Li Shangfu

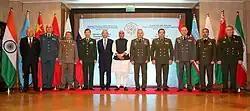
Li at the SCO defense ministers' meeting in New Delhi, India, 28 April 2023

On April 17, 2023, Li made his first overseas visit to Russia. As part of his four-day visit, he met with Russian president Vladimir Putin and Defense Minister Sergei Shoigu in Moscow. During his meeting, he stated the ties between China and Russia ‘surpass military-political alliances of the Cold War era’. On April 28, he met with Indian Minister of Defense Rajnath Singh as part of the Shanghai Cooperation Organisation defense ministers' meeting in New Delhi, India, making it the first visit to India by a Chinese Defense Minister since the 2020 border skirmishes between Indian and Chinese troops.